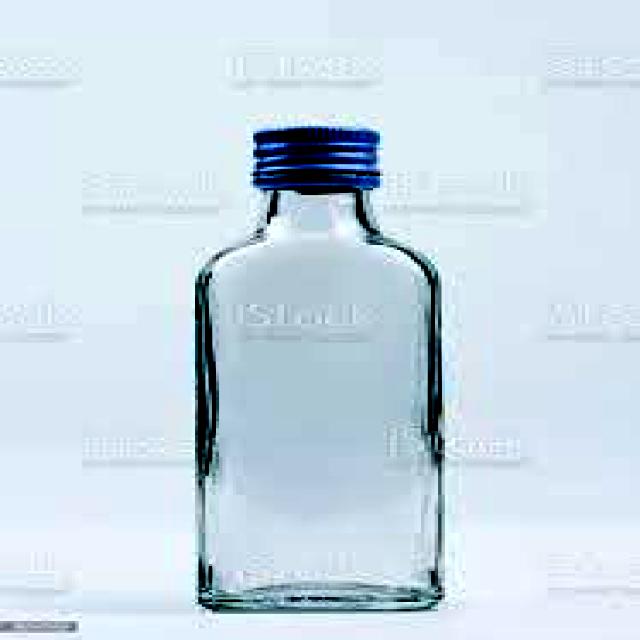
Label: Glass